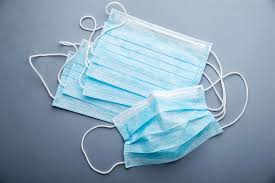
Waste category: trash